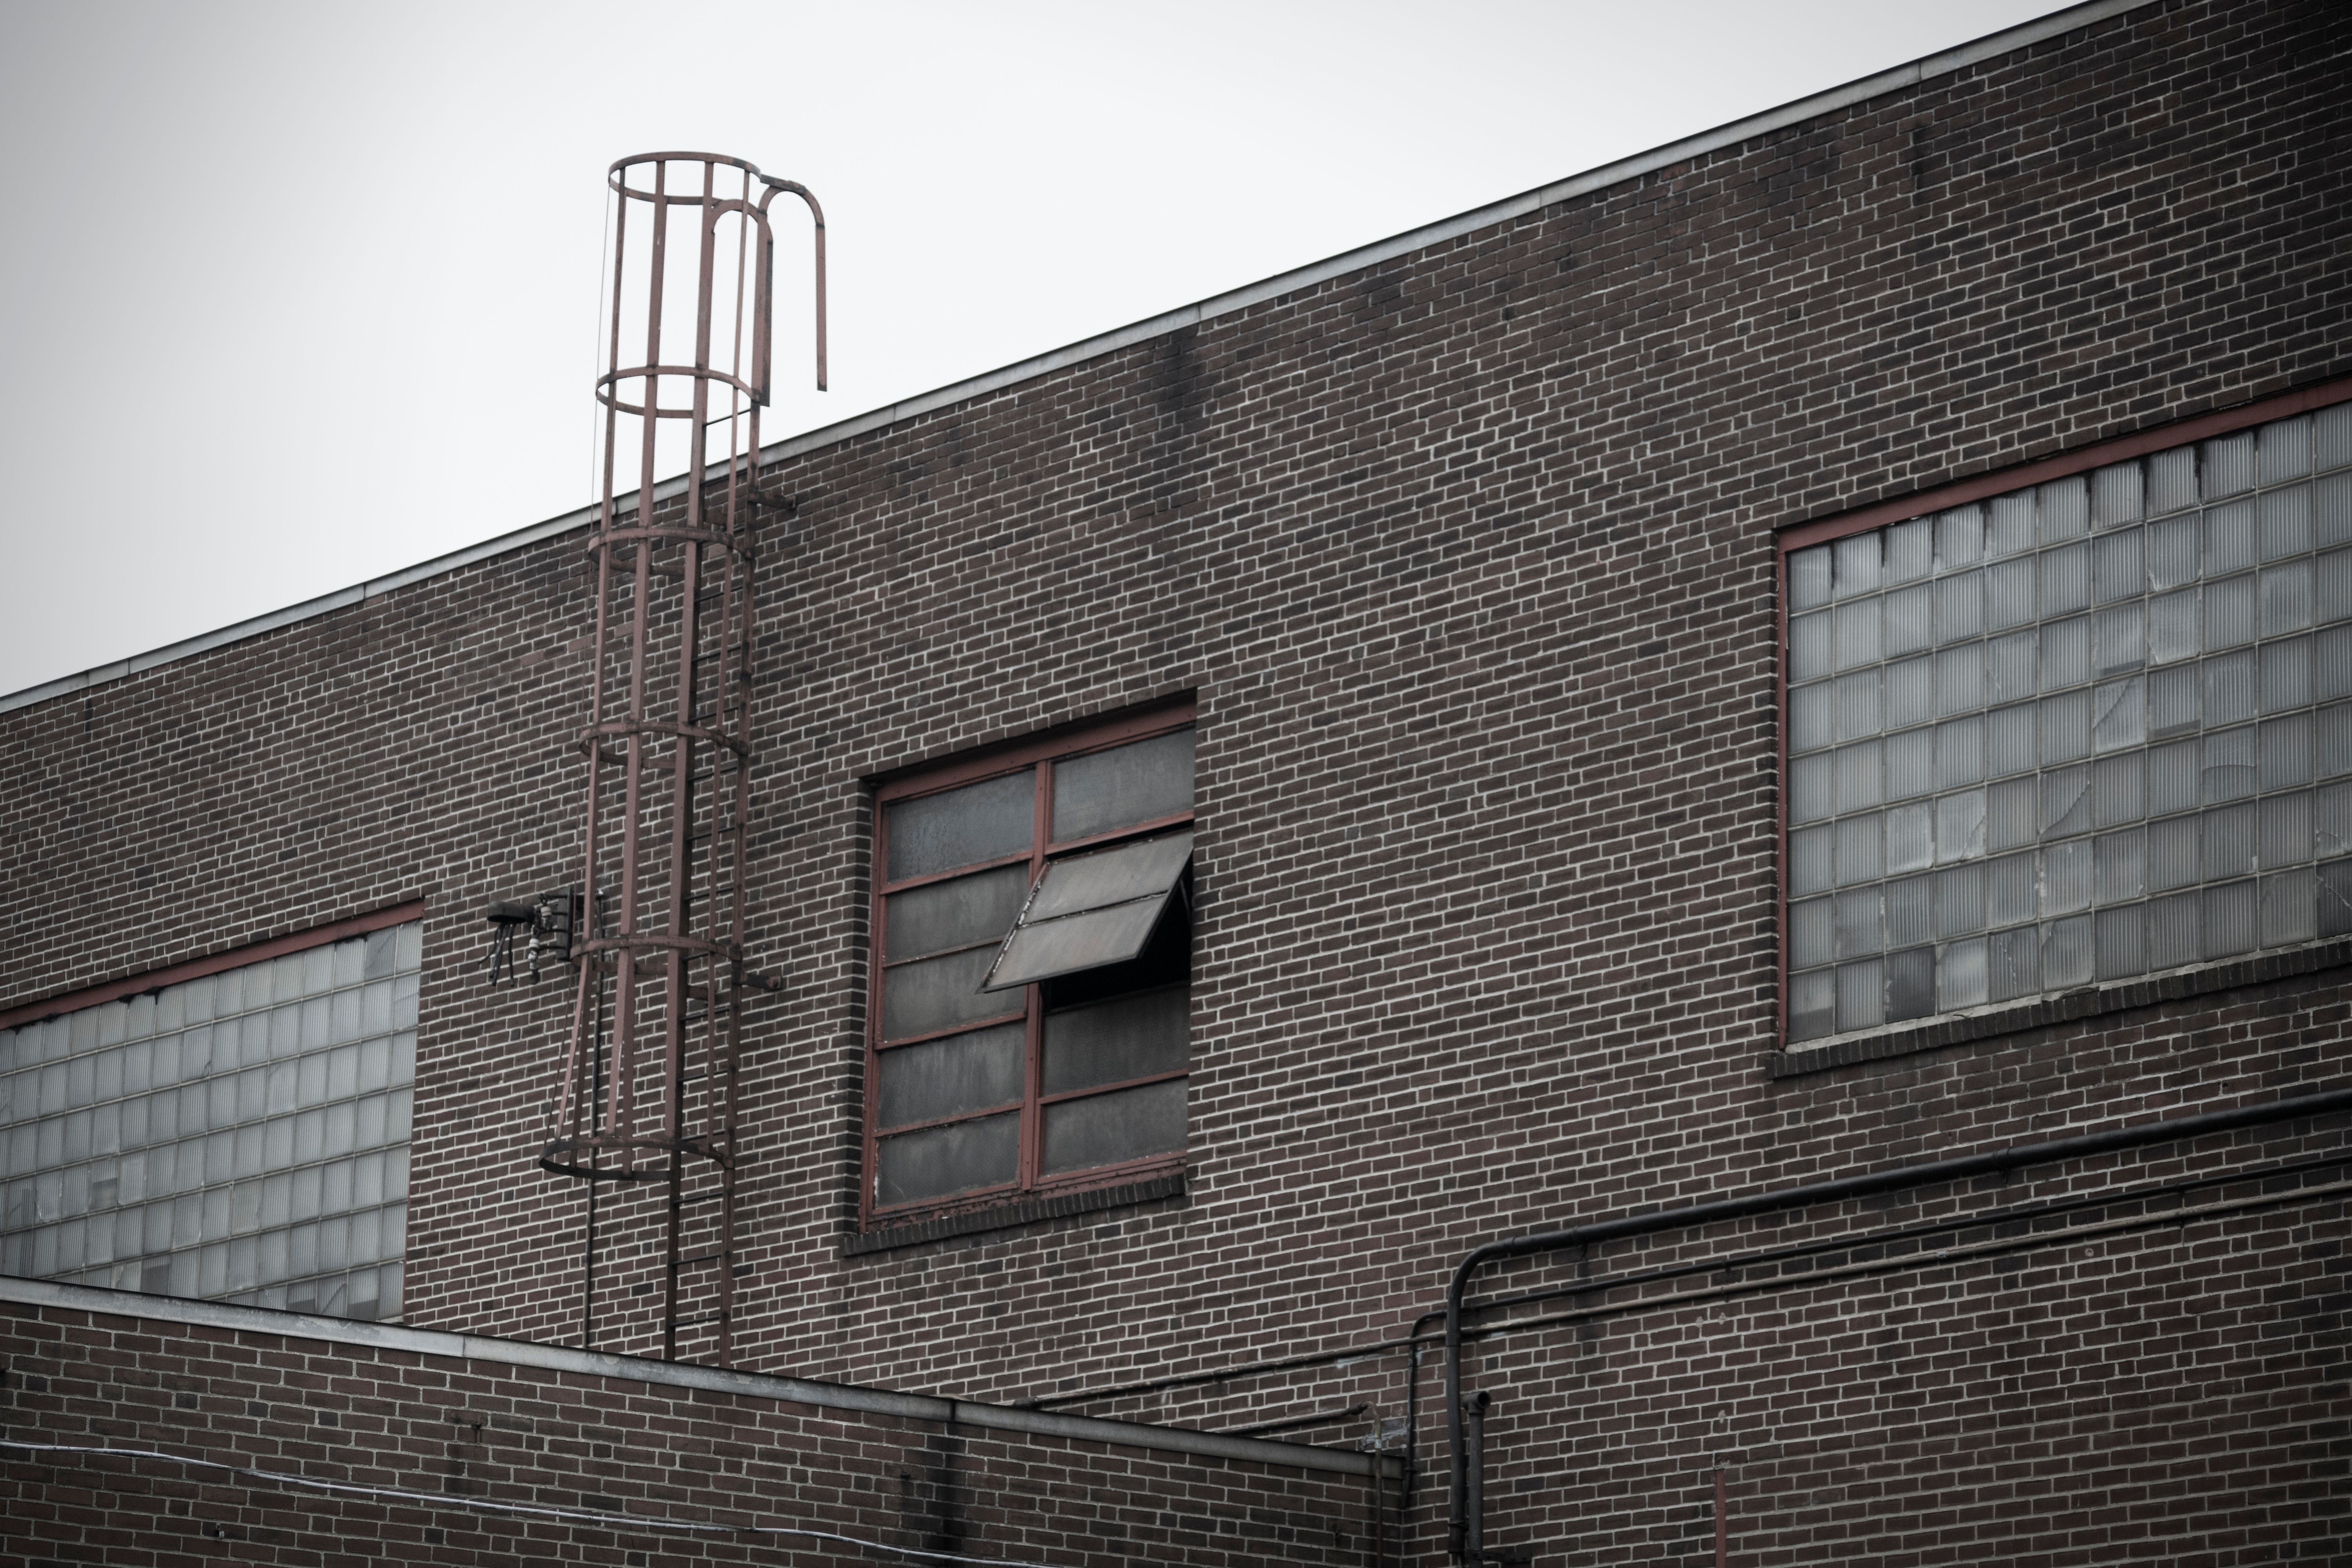
architecture, house, roof, wall, facade, brick, tower block, shape, window covering